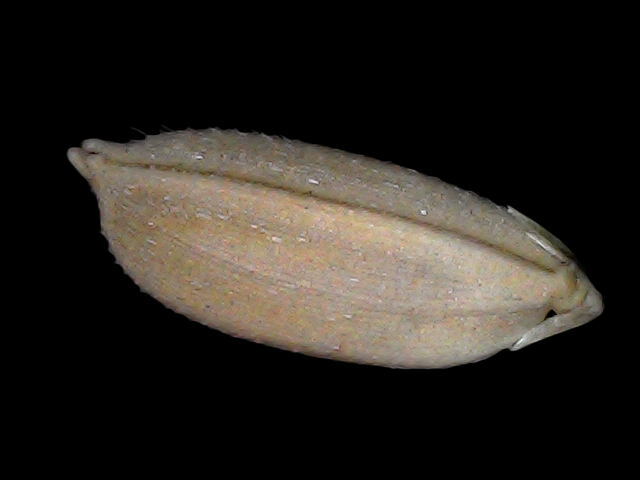
Rice variety: Br22